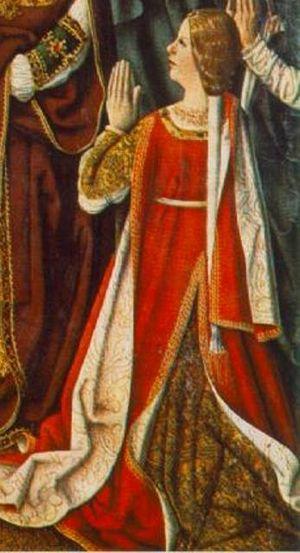
Isabelle d'Aragon, née à Dueñas le 2 octobre 1470 et morte à Saragosse le 28 août 1498, fut reine consort de Portugal.